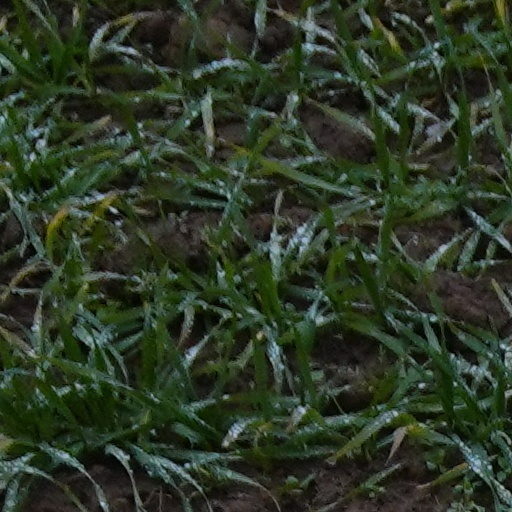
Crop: wheat